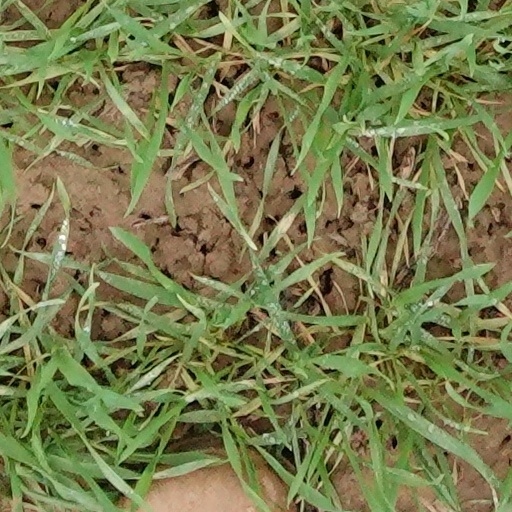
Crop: wheat